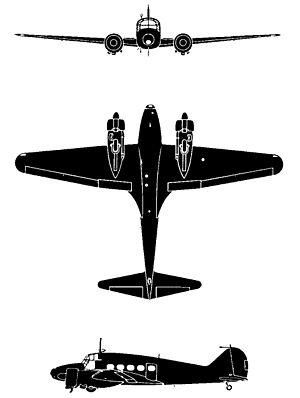
L’Avro Anson est un avion britannique de l’Entre-deux guerres. Premier avion à train d’atterrissage escamotable mis en service dans la Royal Air Force, il fut utilisé tout au long de la Seconde Guerre mondiale comme avion de reconnaissance et d’entraînement. Quelque 11 020 exemplaires furent construits jusqu’en 1952, ce qui en fait le multimoteur britannique le plus construit après le Vickers Wellington.